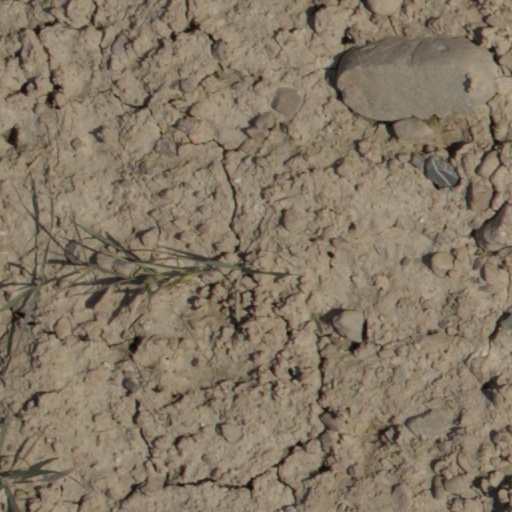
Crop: wheat